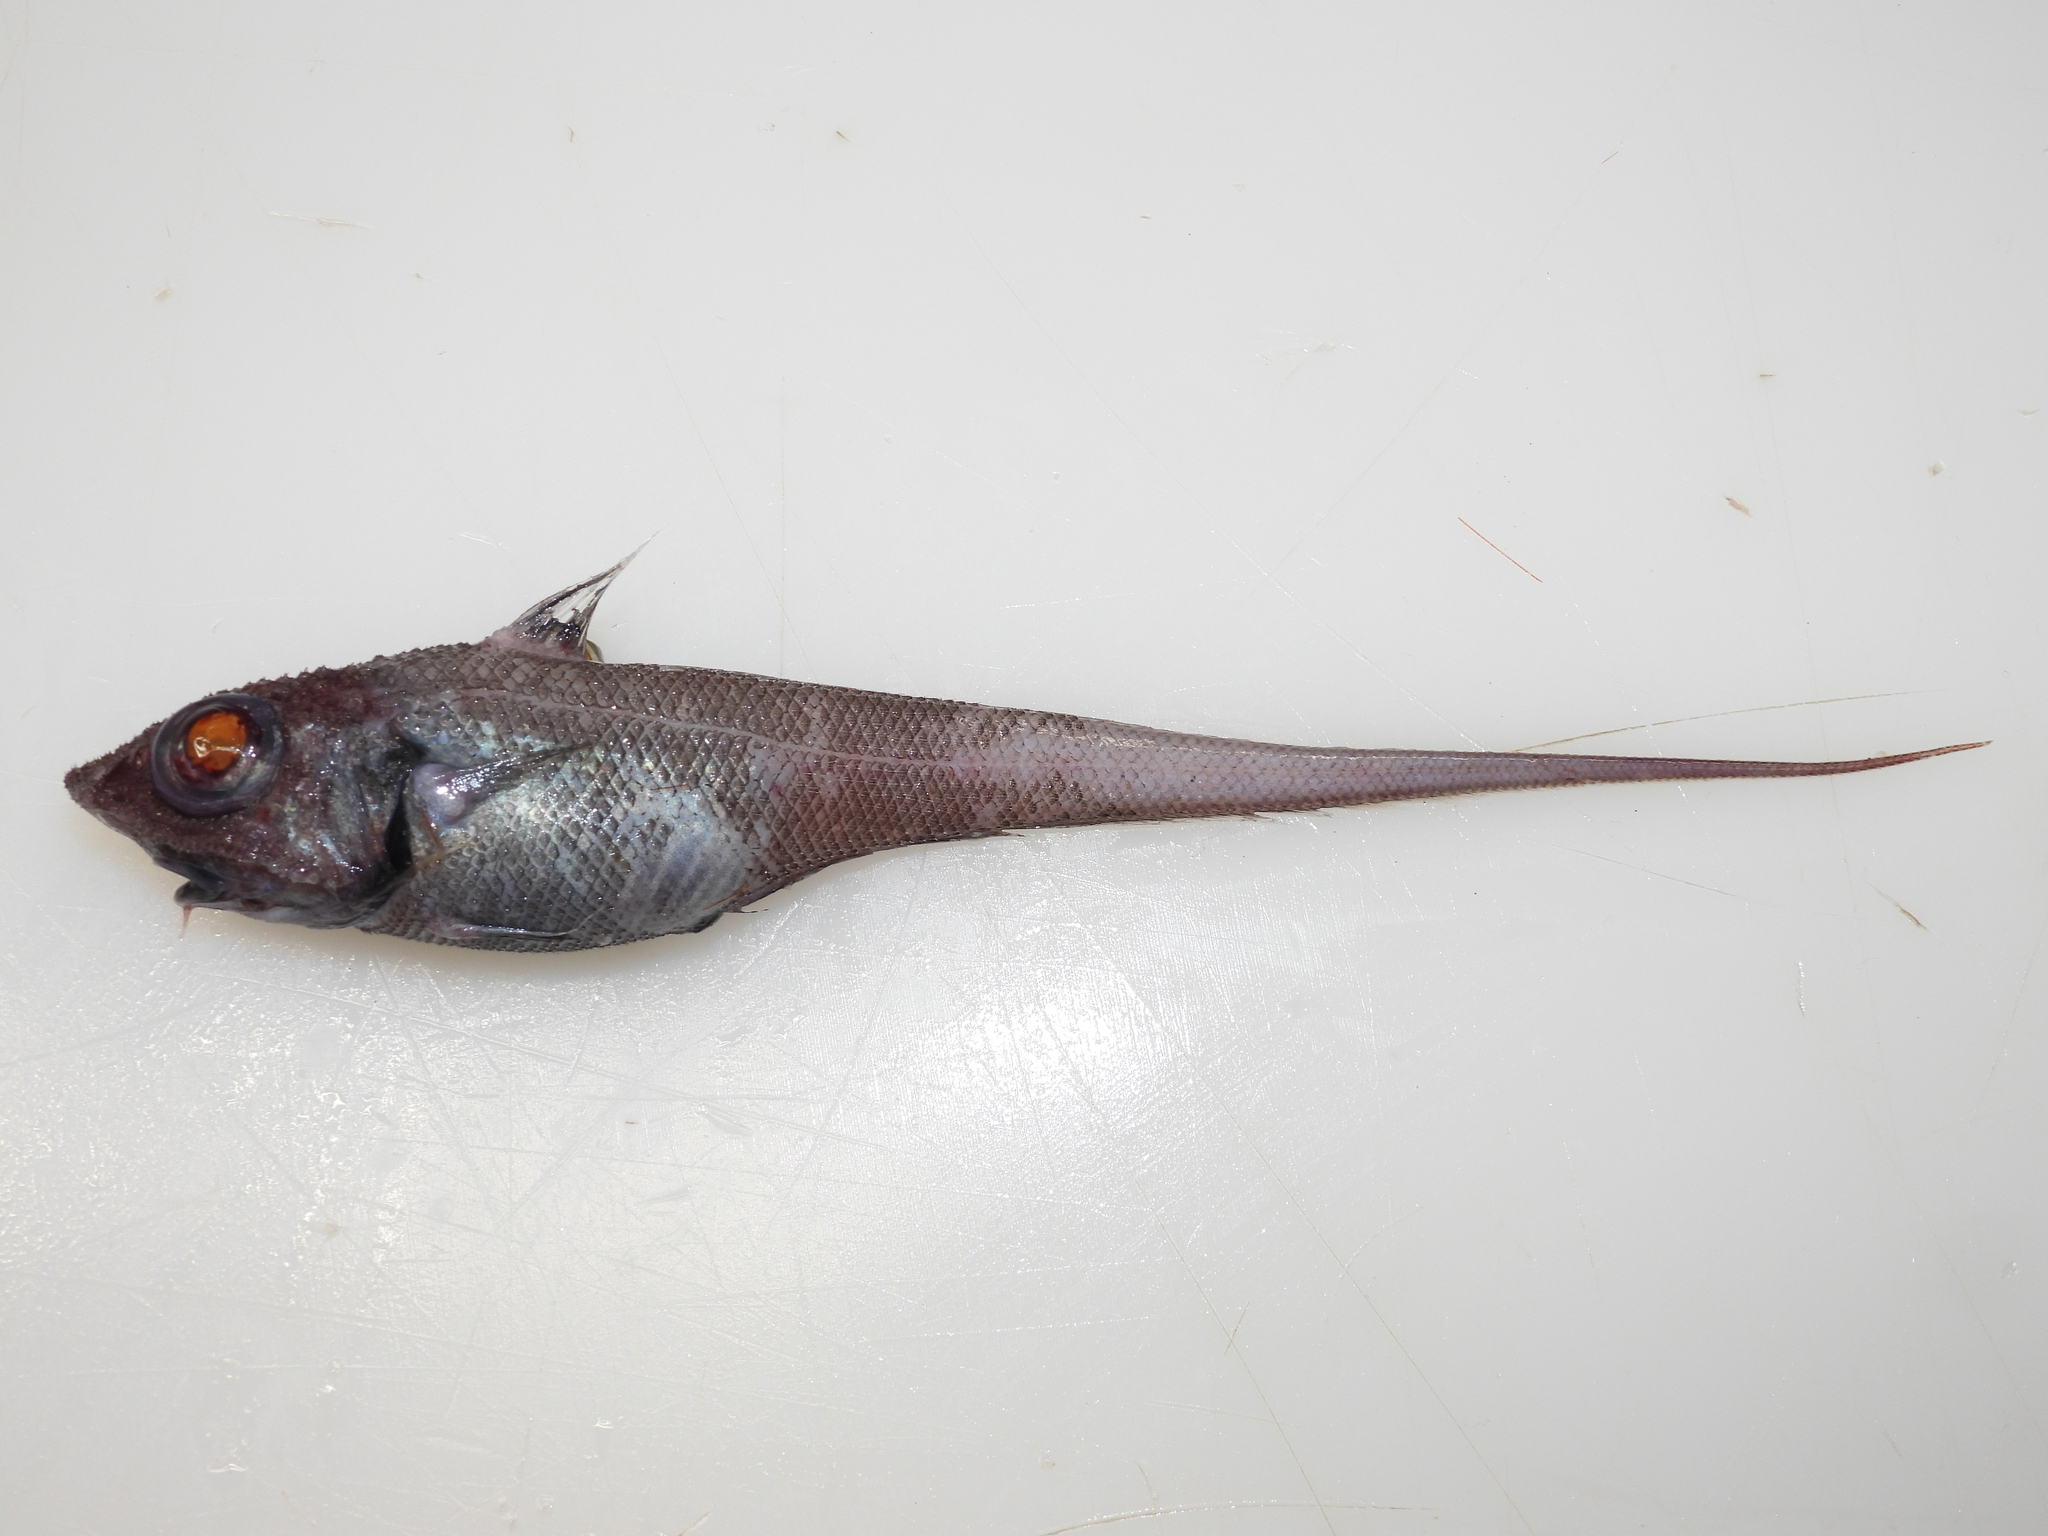
fish (species not among the labelled classes)